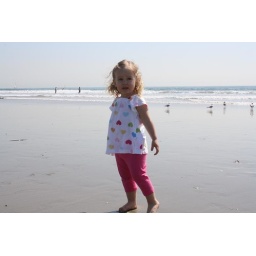
My cousin out on the beach by the water